Go-go dancing

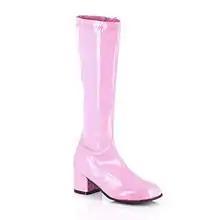
Go-go boot

Go-go dancers are dancers who are employed to entertain crowds at nightclubs or other venues where music is played. Go-go dancing originated in the early 1960s at the French bar Whisky a Gogo, located in the town of Juan-les-Pins. The French bar then licensed its name to the West Hollywood rock club Whisky a Go Go, which opened in January 1964 and chose the name to reflect the already popular craze of go-go dancing. Many 1960s-era nightclub dancers wore short, fringed skirts and high boots which eventually came to be called go-go boots. Nightclub promoters in the mid‑1960s then conceived the idea of hiring women dressed in these outfits to entertain patrons.